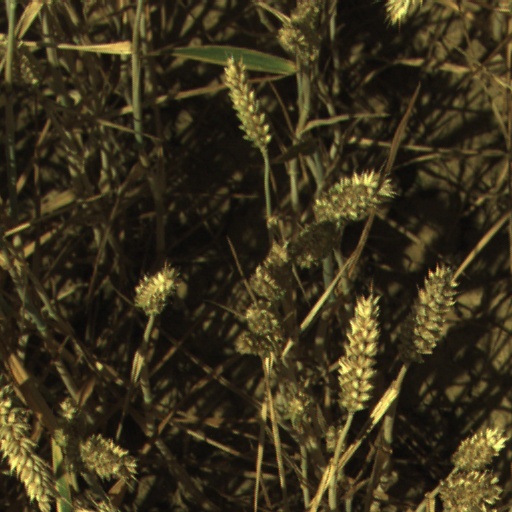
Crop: wheat